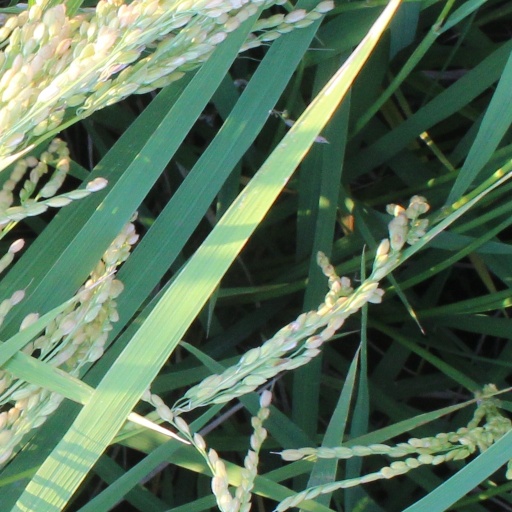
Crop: rice